Sut Jhally

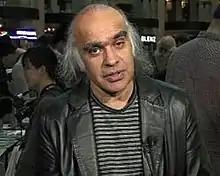
Jhally in Vancouver, 2013

Sut Jhally (born 1955) is a professor of communication at the University of Massachusetts Amherst, whose work focuses on cultural studies, advertising, media, and consumption. He is the producer of more than 40 documentaries on media literacy topics and the founder and executive director of the Media Education Foundation.